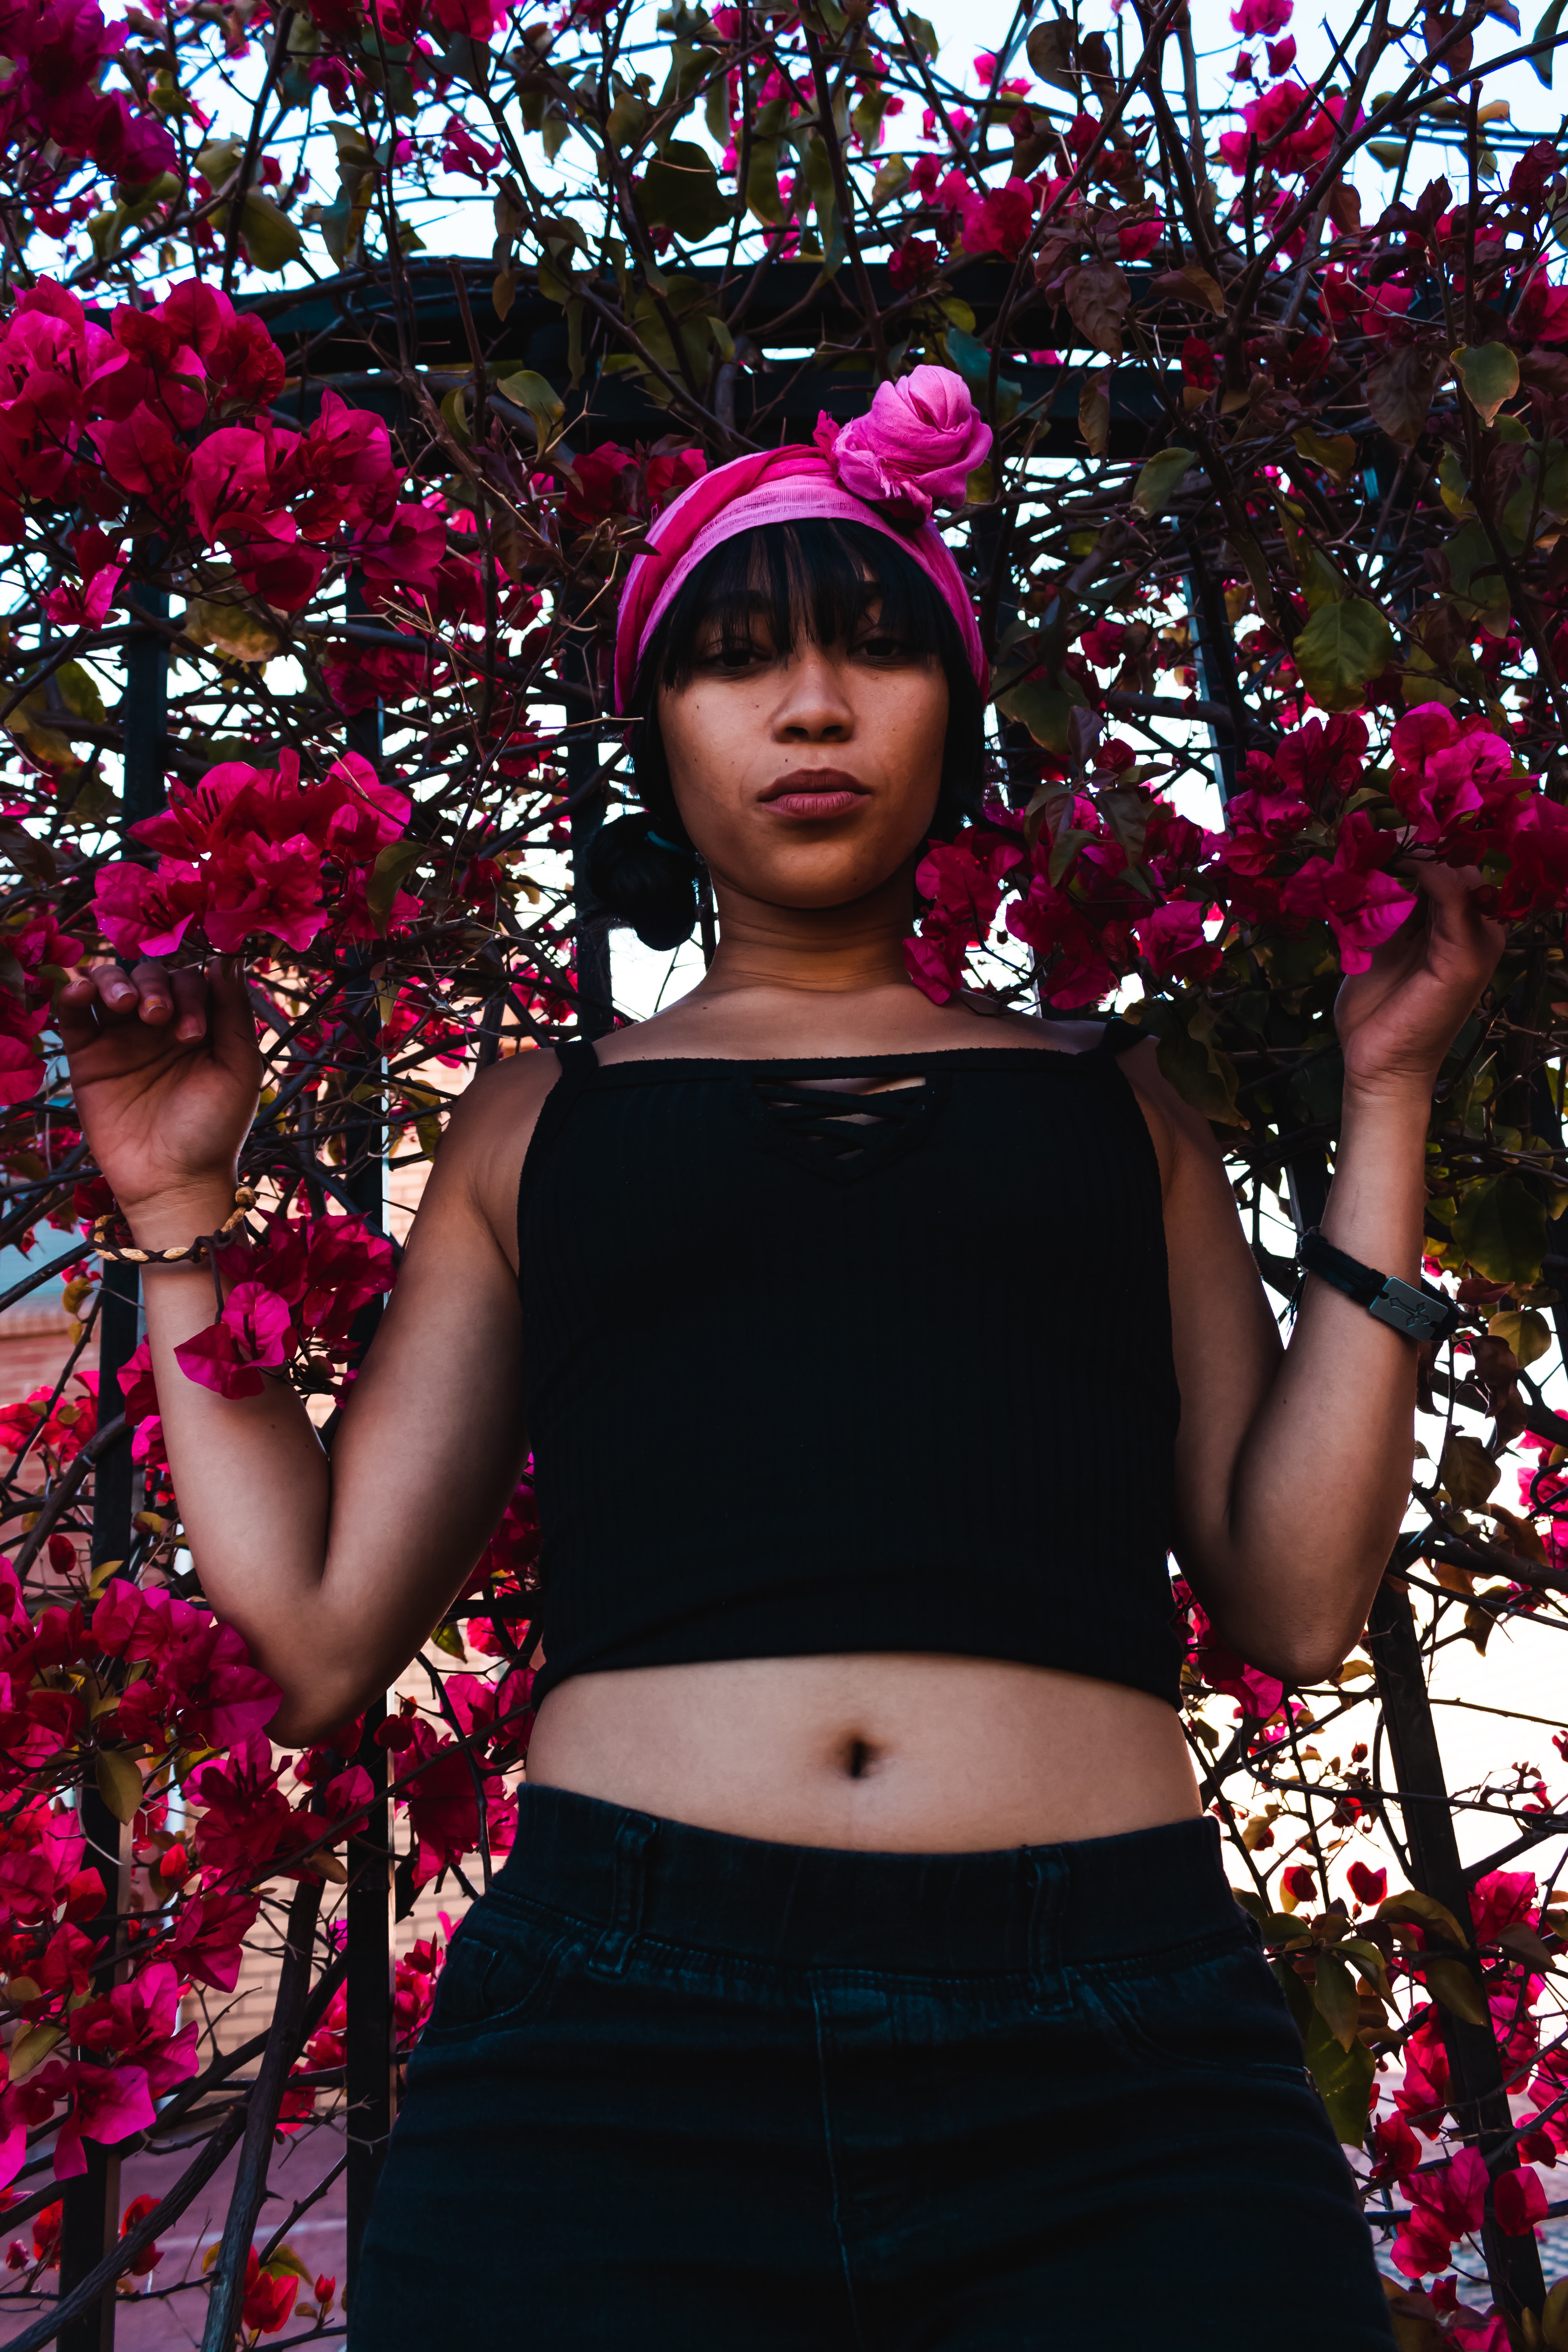
pink, abdomen, navel, trunk, crop top, tree, fashion, spring, shoulder, plant, magenta, flower, photo shoot, photography, waist, shirt, top, model, blossom